War of the Pacific

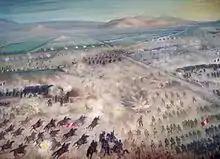
Battle of Miraflores

A detachment of Chilean soldiers, with cavalry and artillery, was sent to face the Peruvian forces in Tarapacá. Both sides clashed on 27 November in the Battle of Tarapacá, and the Chilean forces were defeated, but the Peruvian forces, without lines of communication with their supply bases in Peru or Bolivia, could not maintain their occupation of the territory. Consequently, the Peruvians retreated north through harsh desert terrain to Arica and lost many troops during their withdrawal. Bruce W. Farcau comments that, "The province of Tarapacá was lost along with a population of 200,000, nearly one tenth of the Peruvian total, and an annual gross income of £28 million in nitrate production, virtually all of the country's export earnings." The victory afforded Santiago an economic boon and a potential diplomatic asset.